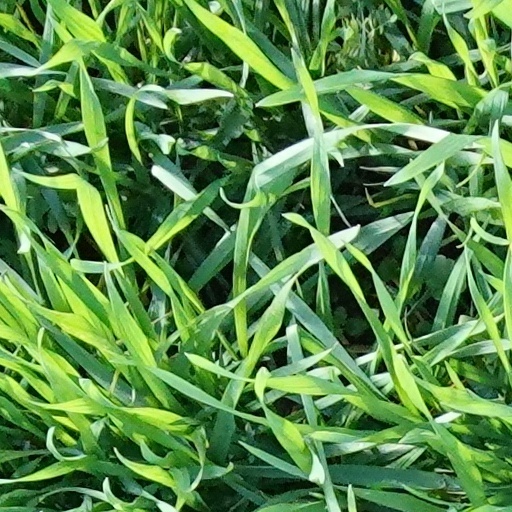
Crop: wheat